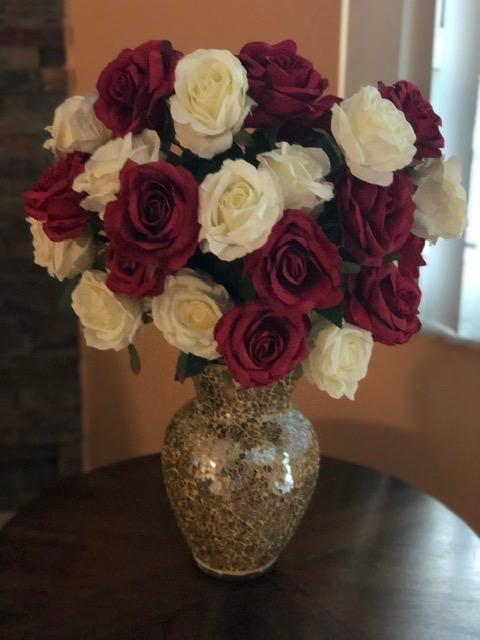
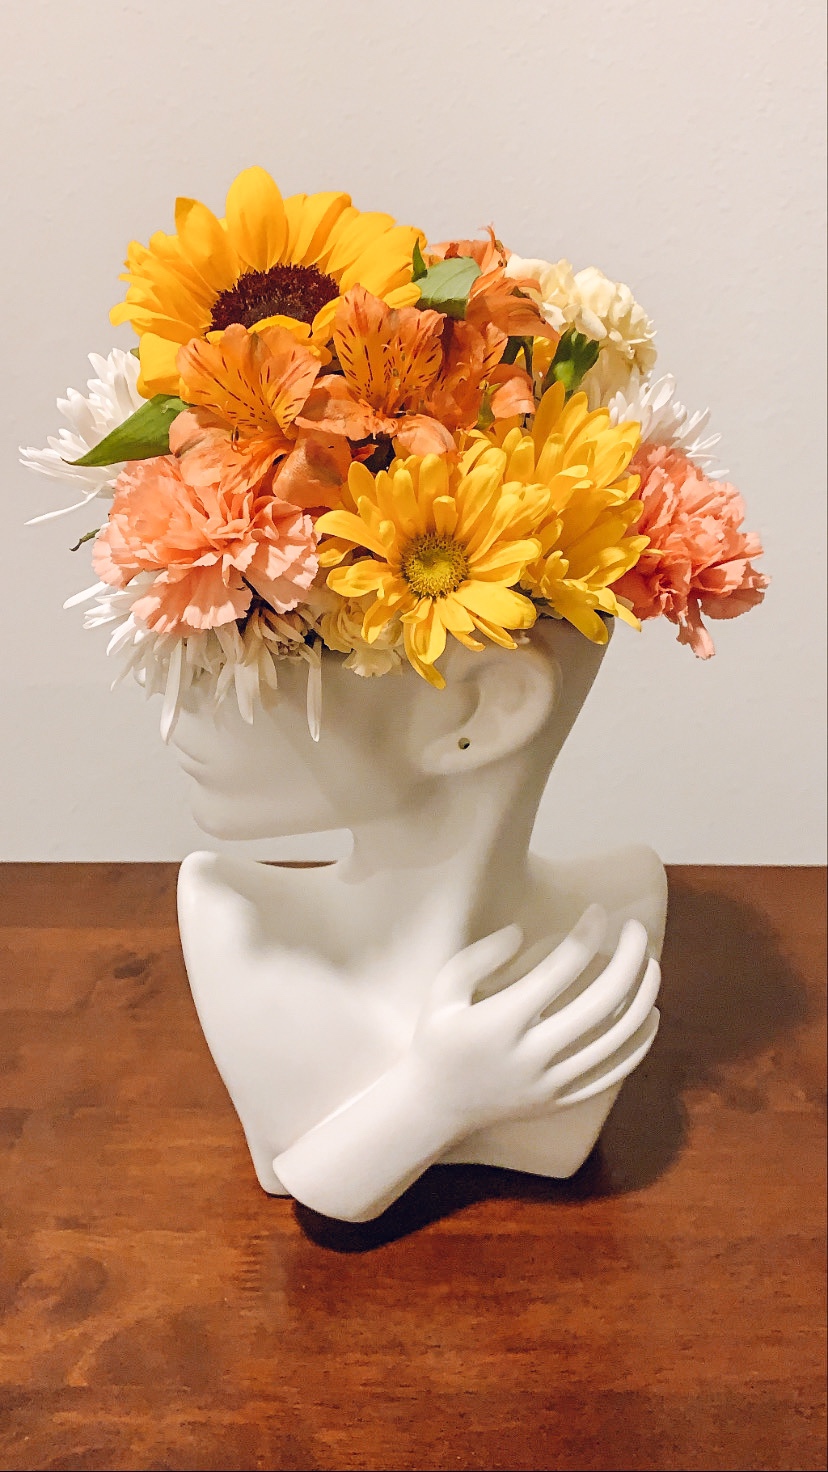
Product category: vase
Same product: no